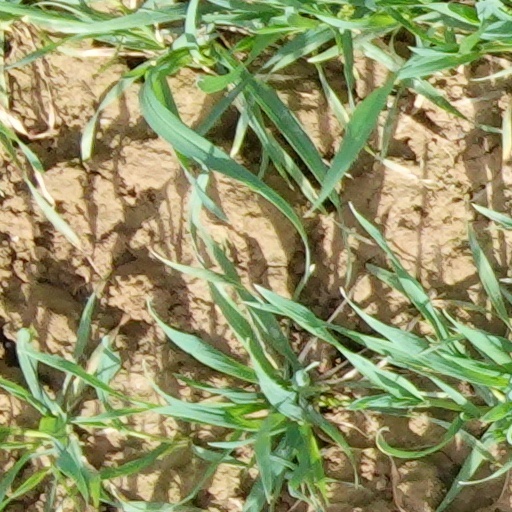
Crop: wheat